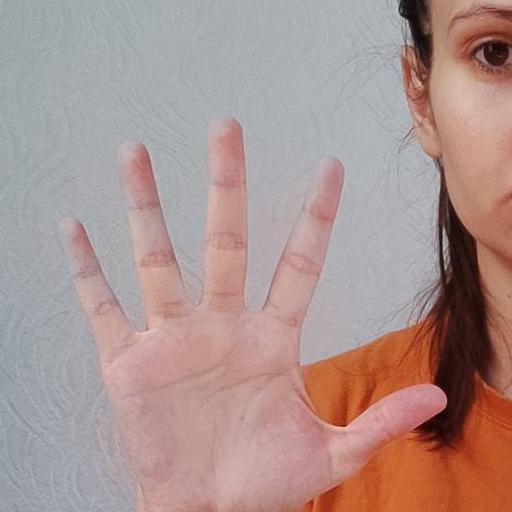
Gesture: palm